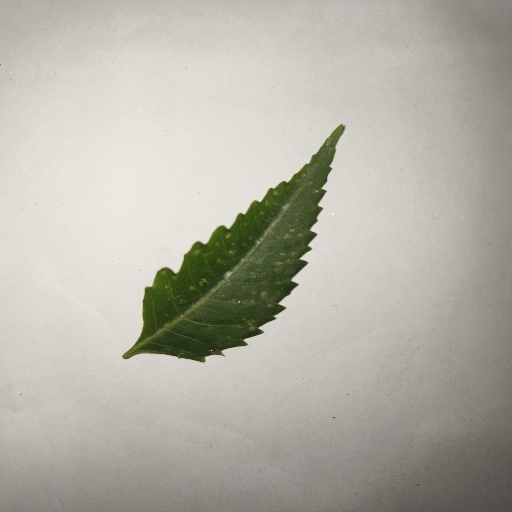
Species: Neem
Leaf condition: Powdery Mildew